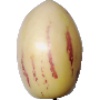
Label: Pepino 1